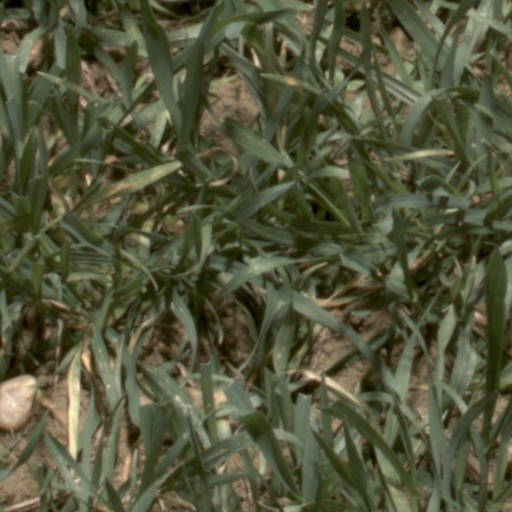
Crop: wheat